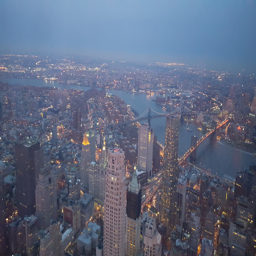
the skyline from the observation deck .